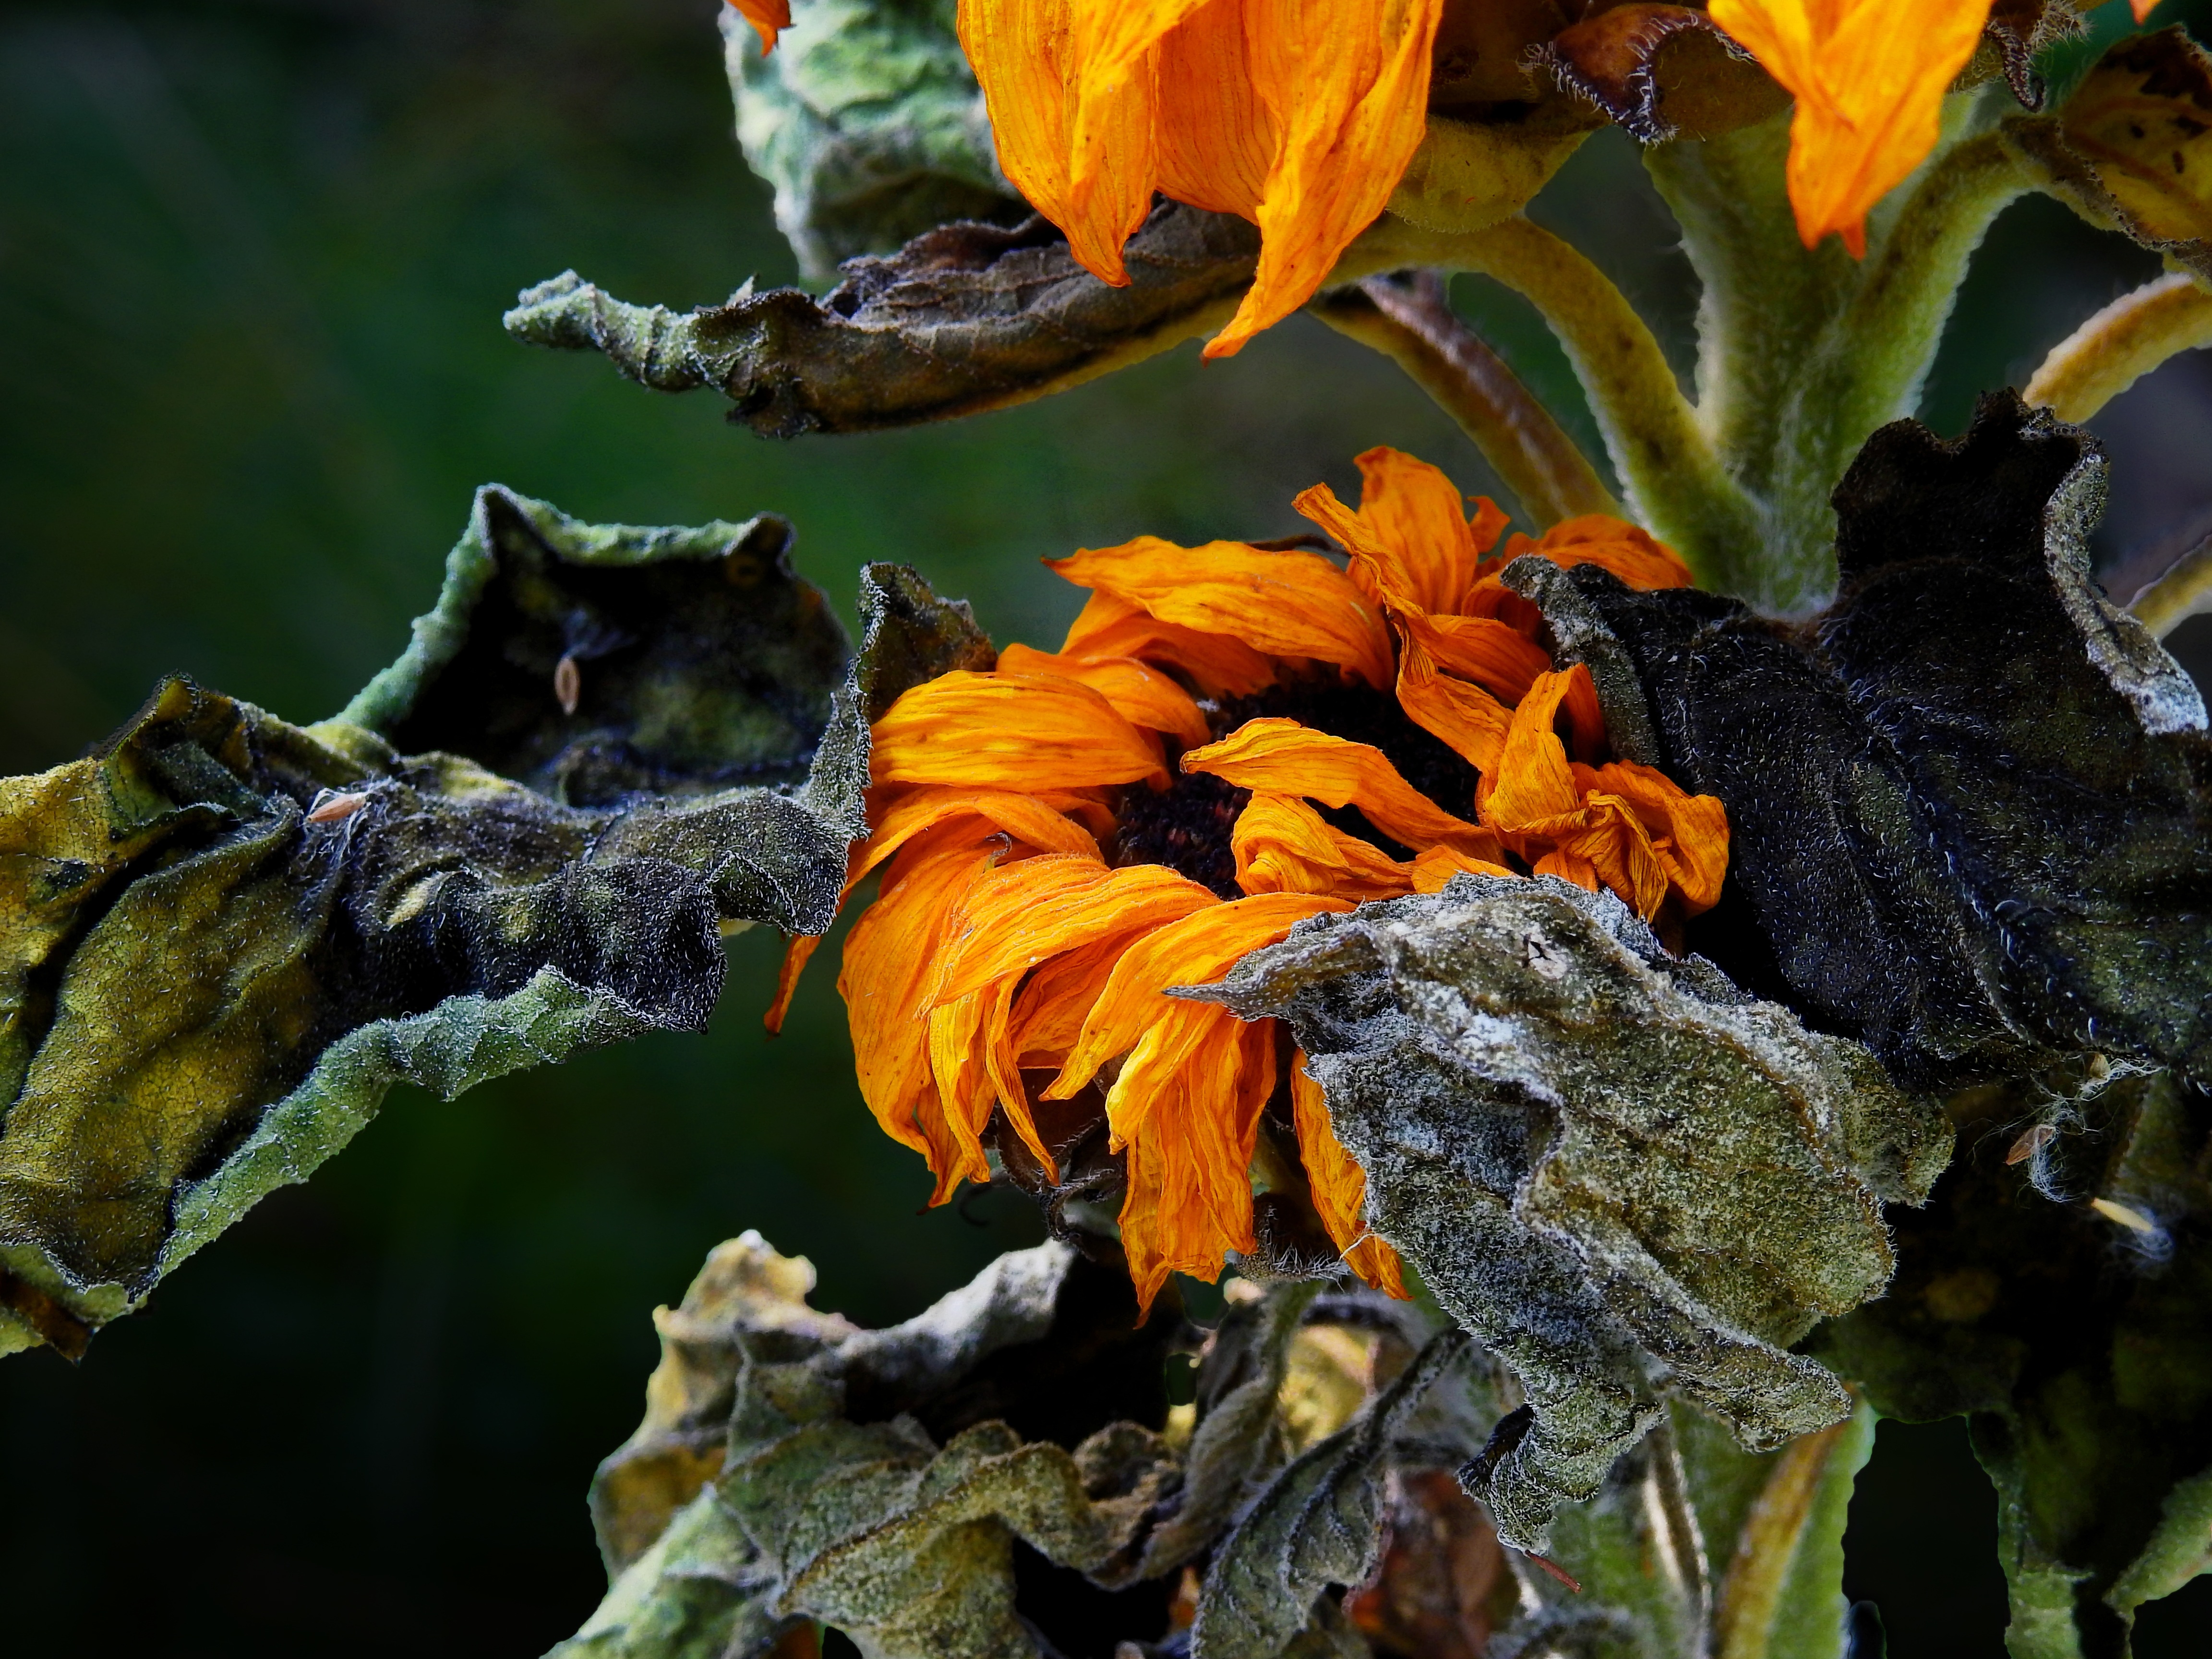
nature, blossom, plant, leaf, flower, bloom, time, old, dry, green, jungle, autumn, botany, flora, season, wildflower, transience, withered, sun flower, over, faded, transient, mourning, macro photography, sympathy, flowering plant, daisy family, wither, land plant